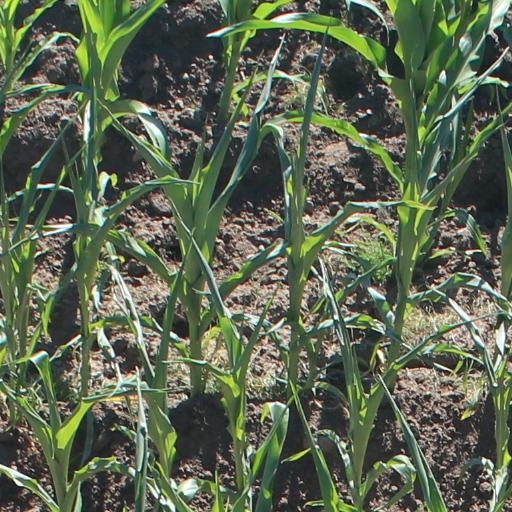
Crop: maize; corn